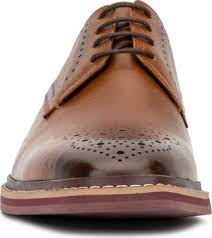
Label: Brogue